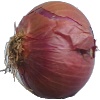
Label: Onion Red 1